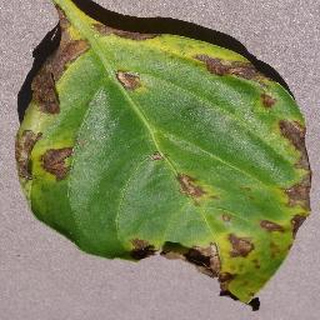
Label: bell_pepper_bacterial_spot